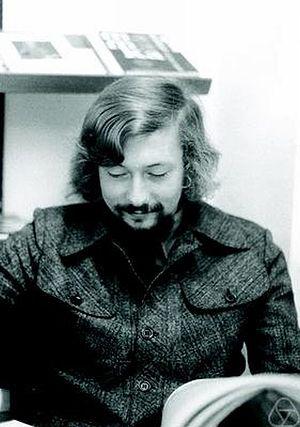
Krzysztof Gawędzki est un physicien mathématicien polonais.